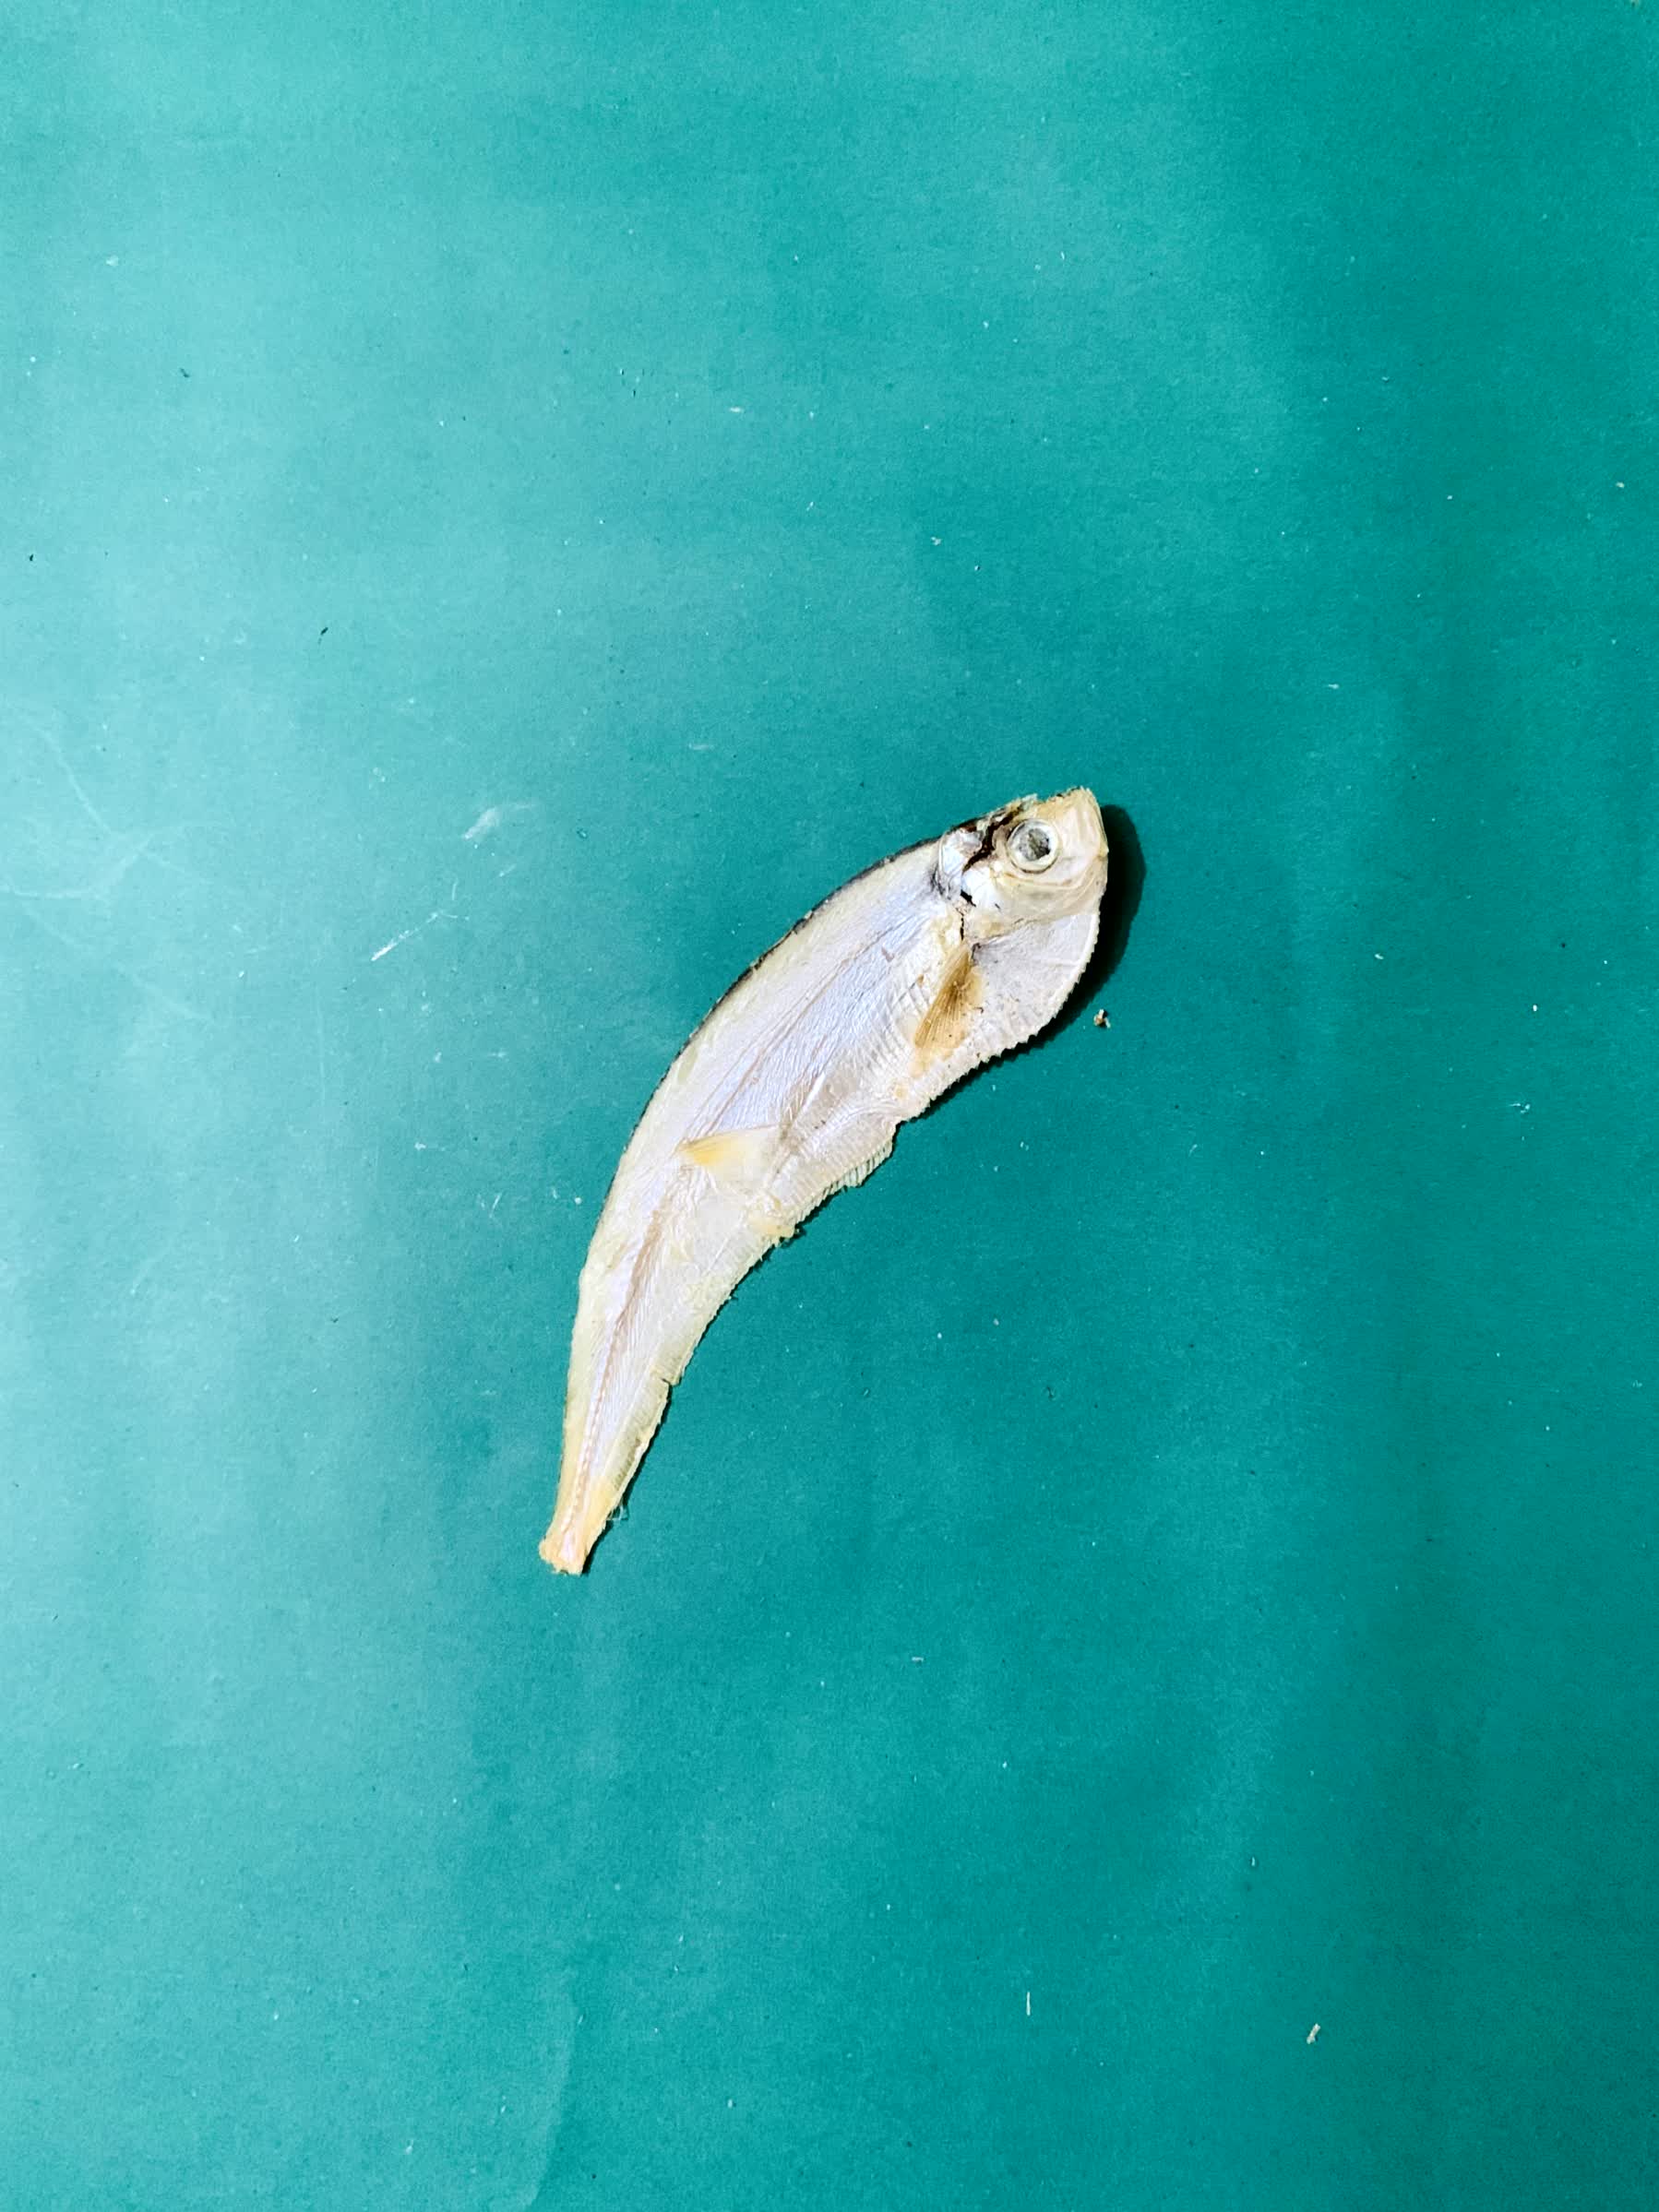
Species: Shukna Feuwa